Sadio Mané

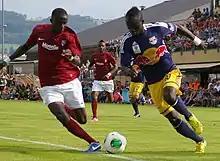
Mané (right) playing for Red Bull Salzburg in 2013

Metz set an asking price of €2 million for Mané, and he attracted attention, including from Austrian Bundesliga side Red Bull Salzburg sporting director Ralf Rangnick. Having received several offers throughout the summer, Metz upped their asking price to €4 million, and he moved to Salzburg on 31 August 2012, the third-biggest transfer fee that Metz had ever received.